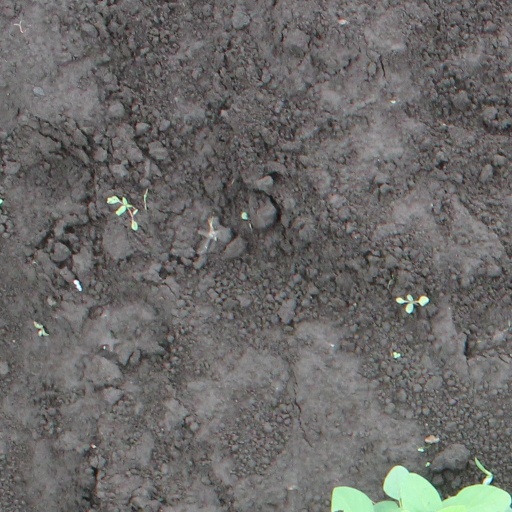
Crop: soybean